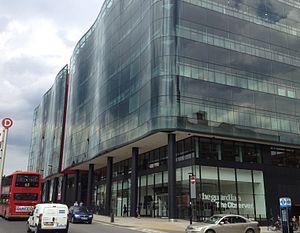
The Guardian /ðə ˈɡɑːdɪən/ est un journal d’information britannique fondé en 1821. Sa ligne éditoriale relève du social-libéralisme. Alors que la diffusion papier du quotidien a chuté de 60 % dans les années 2010, le site internet du Guardian est l'un des plus lus au monde. Le site accueille plus de 150 millions de visiteurs uniques par mois, dont les deux tiers viennent de l'étranger, et en premier lieu des États-Unis, d'Inde, d'Australie, du Canada, de France, d'Allemagne et d'Israël. Le lectorat du Guardian est ainsi l'un des plus cosmopolites au monde.